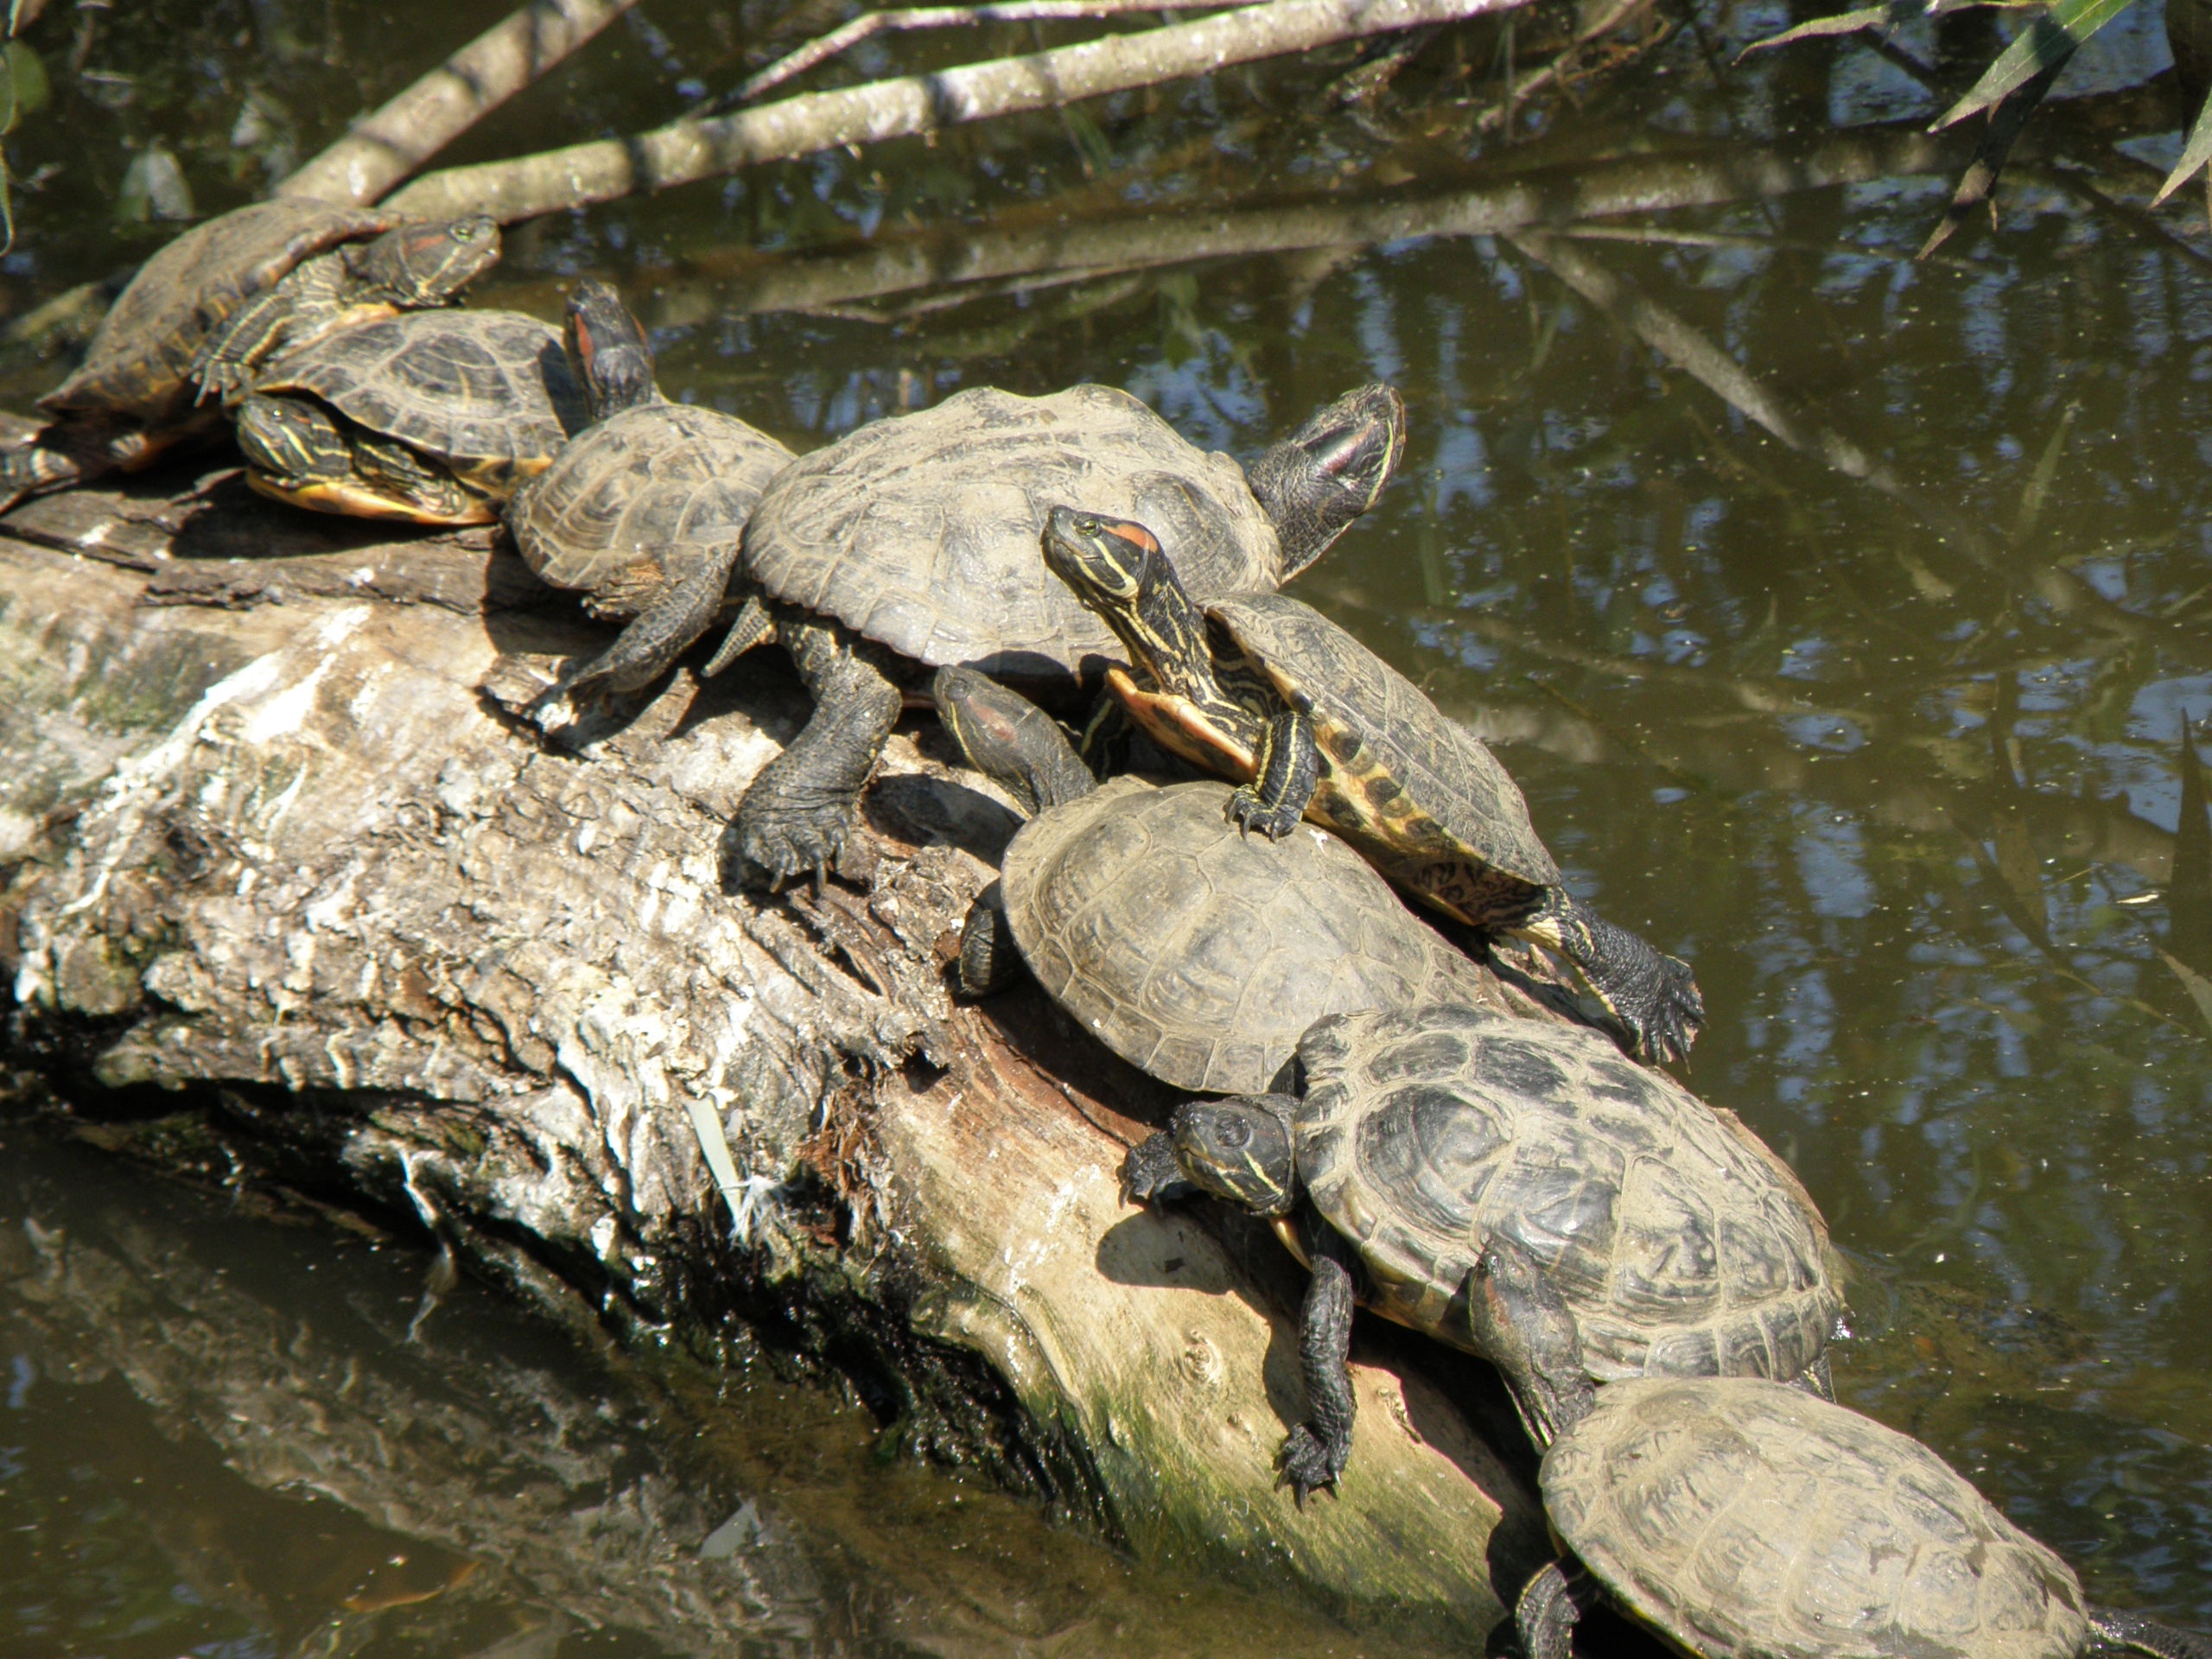
water, group, sun, wildlife, turtle, reptile, fauna, crocodile, alligator, strain, vertebrate, crocodilia, american alligator, nile crocodile, trachemys scripta elegans